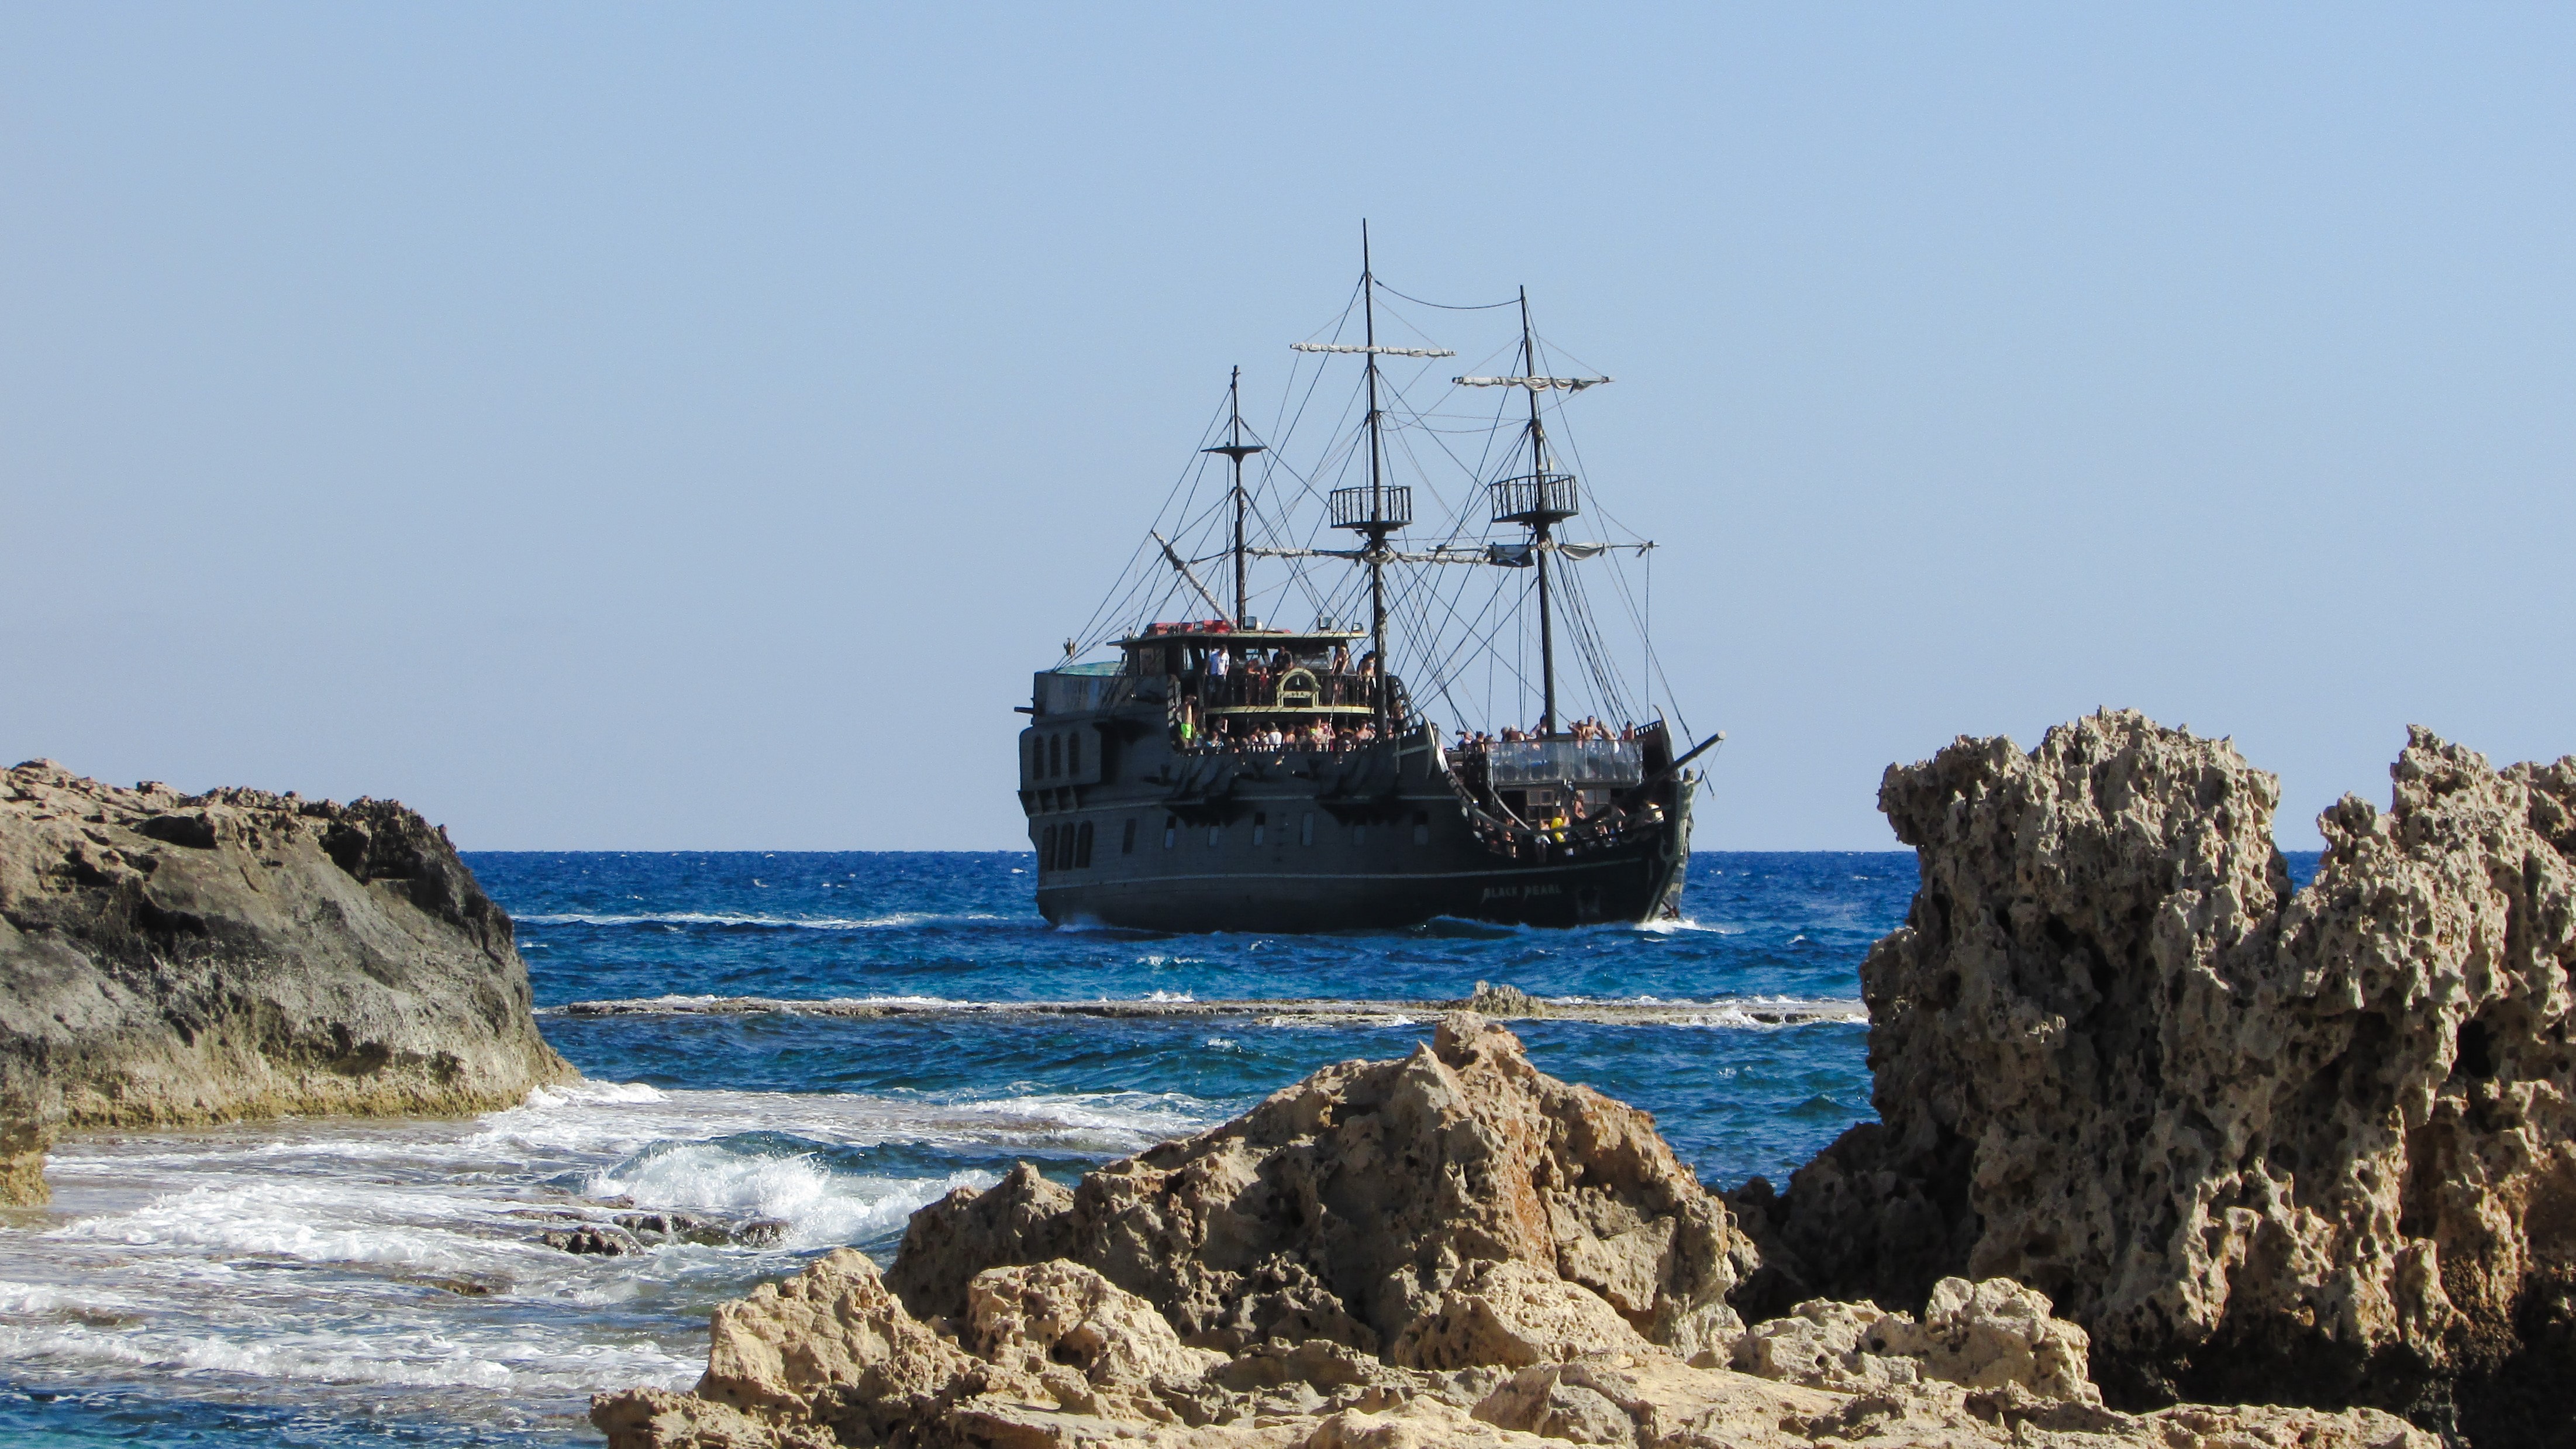
sea, coast, ocean, boat, vintage, ship, vehicle, bay, terrain, sailboat, waves, watercraft, cruise ship, rocky coast, cyprus, shipwreck, cape, ayia napa, pirate ship, black pearl